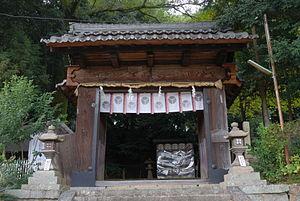
Honda Yasutoshi est un samouraï de l'époque Azuchi Momoyama et du début de l'époque d'Edo, au service du clan Tokugawa ; il devient plus tard daimyo. Yasutoshi est le deuxième fils de Sakai Tadatsugu. Après avoir passé un certain temps en tant qu'otage du clan Oda, il est adopté par Honda Tadatsugu en 1580. À l'occasion du déplacement de Tokugawa Ieyasu dans la région de Kantō en 1590, Yasutoshi se voit octroyer des terres d'une valeur de 5 000 koku dans la province de Shimōsa.